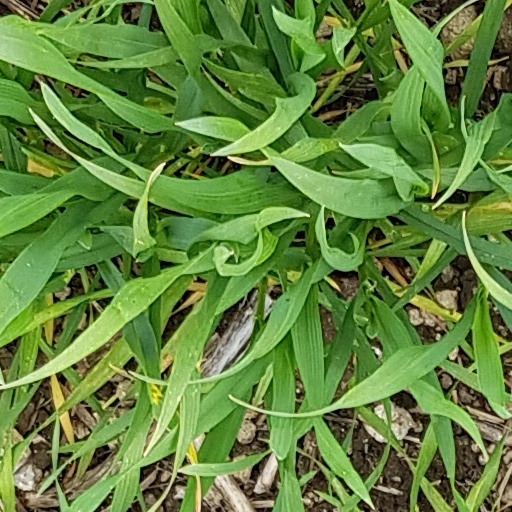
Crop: wheat